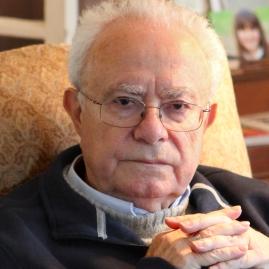
Age: 75